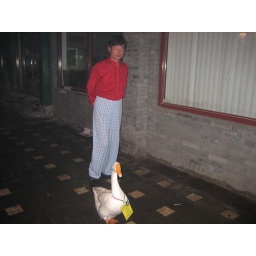
street in shanghai, a guy was just randomly walking his goose. on a city street.